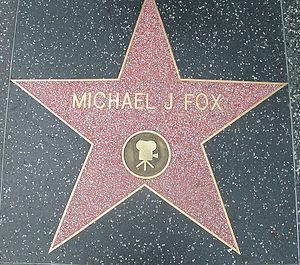
Michael Andrew Fox, dit Michael J. Fox, est un acteur, auteur, producteur et activiste canado-américain né le 9 juin 1961 à Edmonton en Alberta.